Frauenkappelen

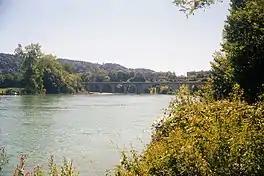
Kappelen Bridge, looking from Wohlen toward Frauenkappelen

Frauenkappelen has an area of . As of 2012, a total of or 42.3% is used for agricultural purposes, while or 41.1% is forested. Of the rest of the land, or 6.8% is settled (buildings or roads), or 9.3% is either rivers or lakes and or 0.8% is unproductive land.